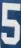
Number: 5